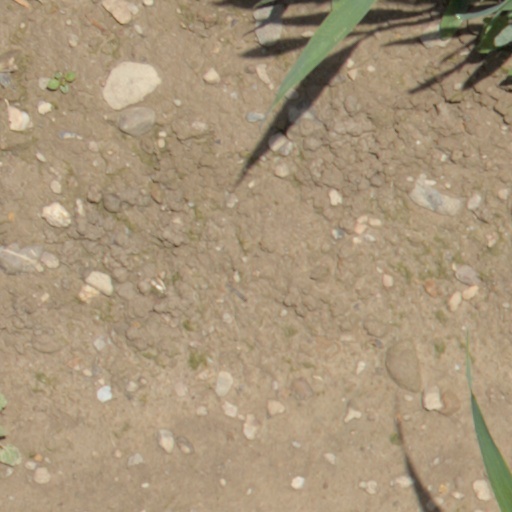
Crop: wheat